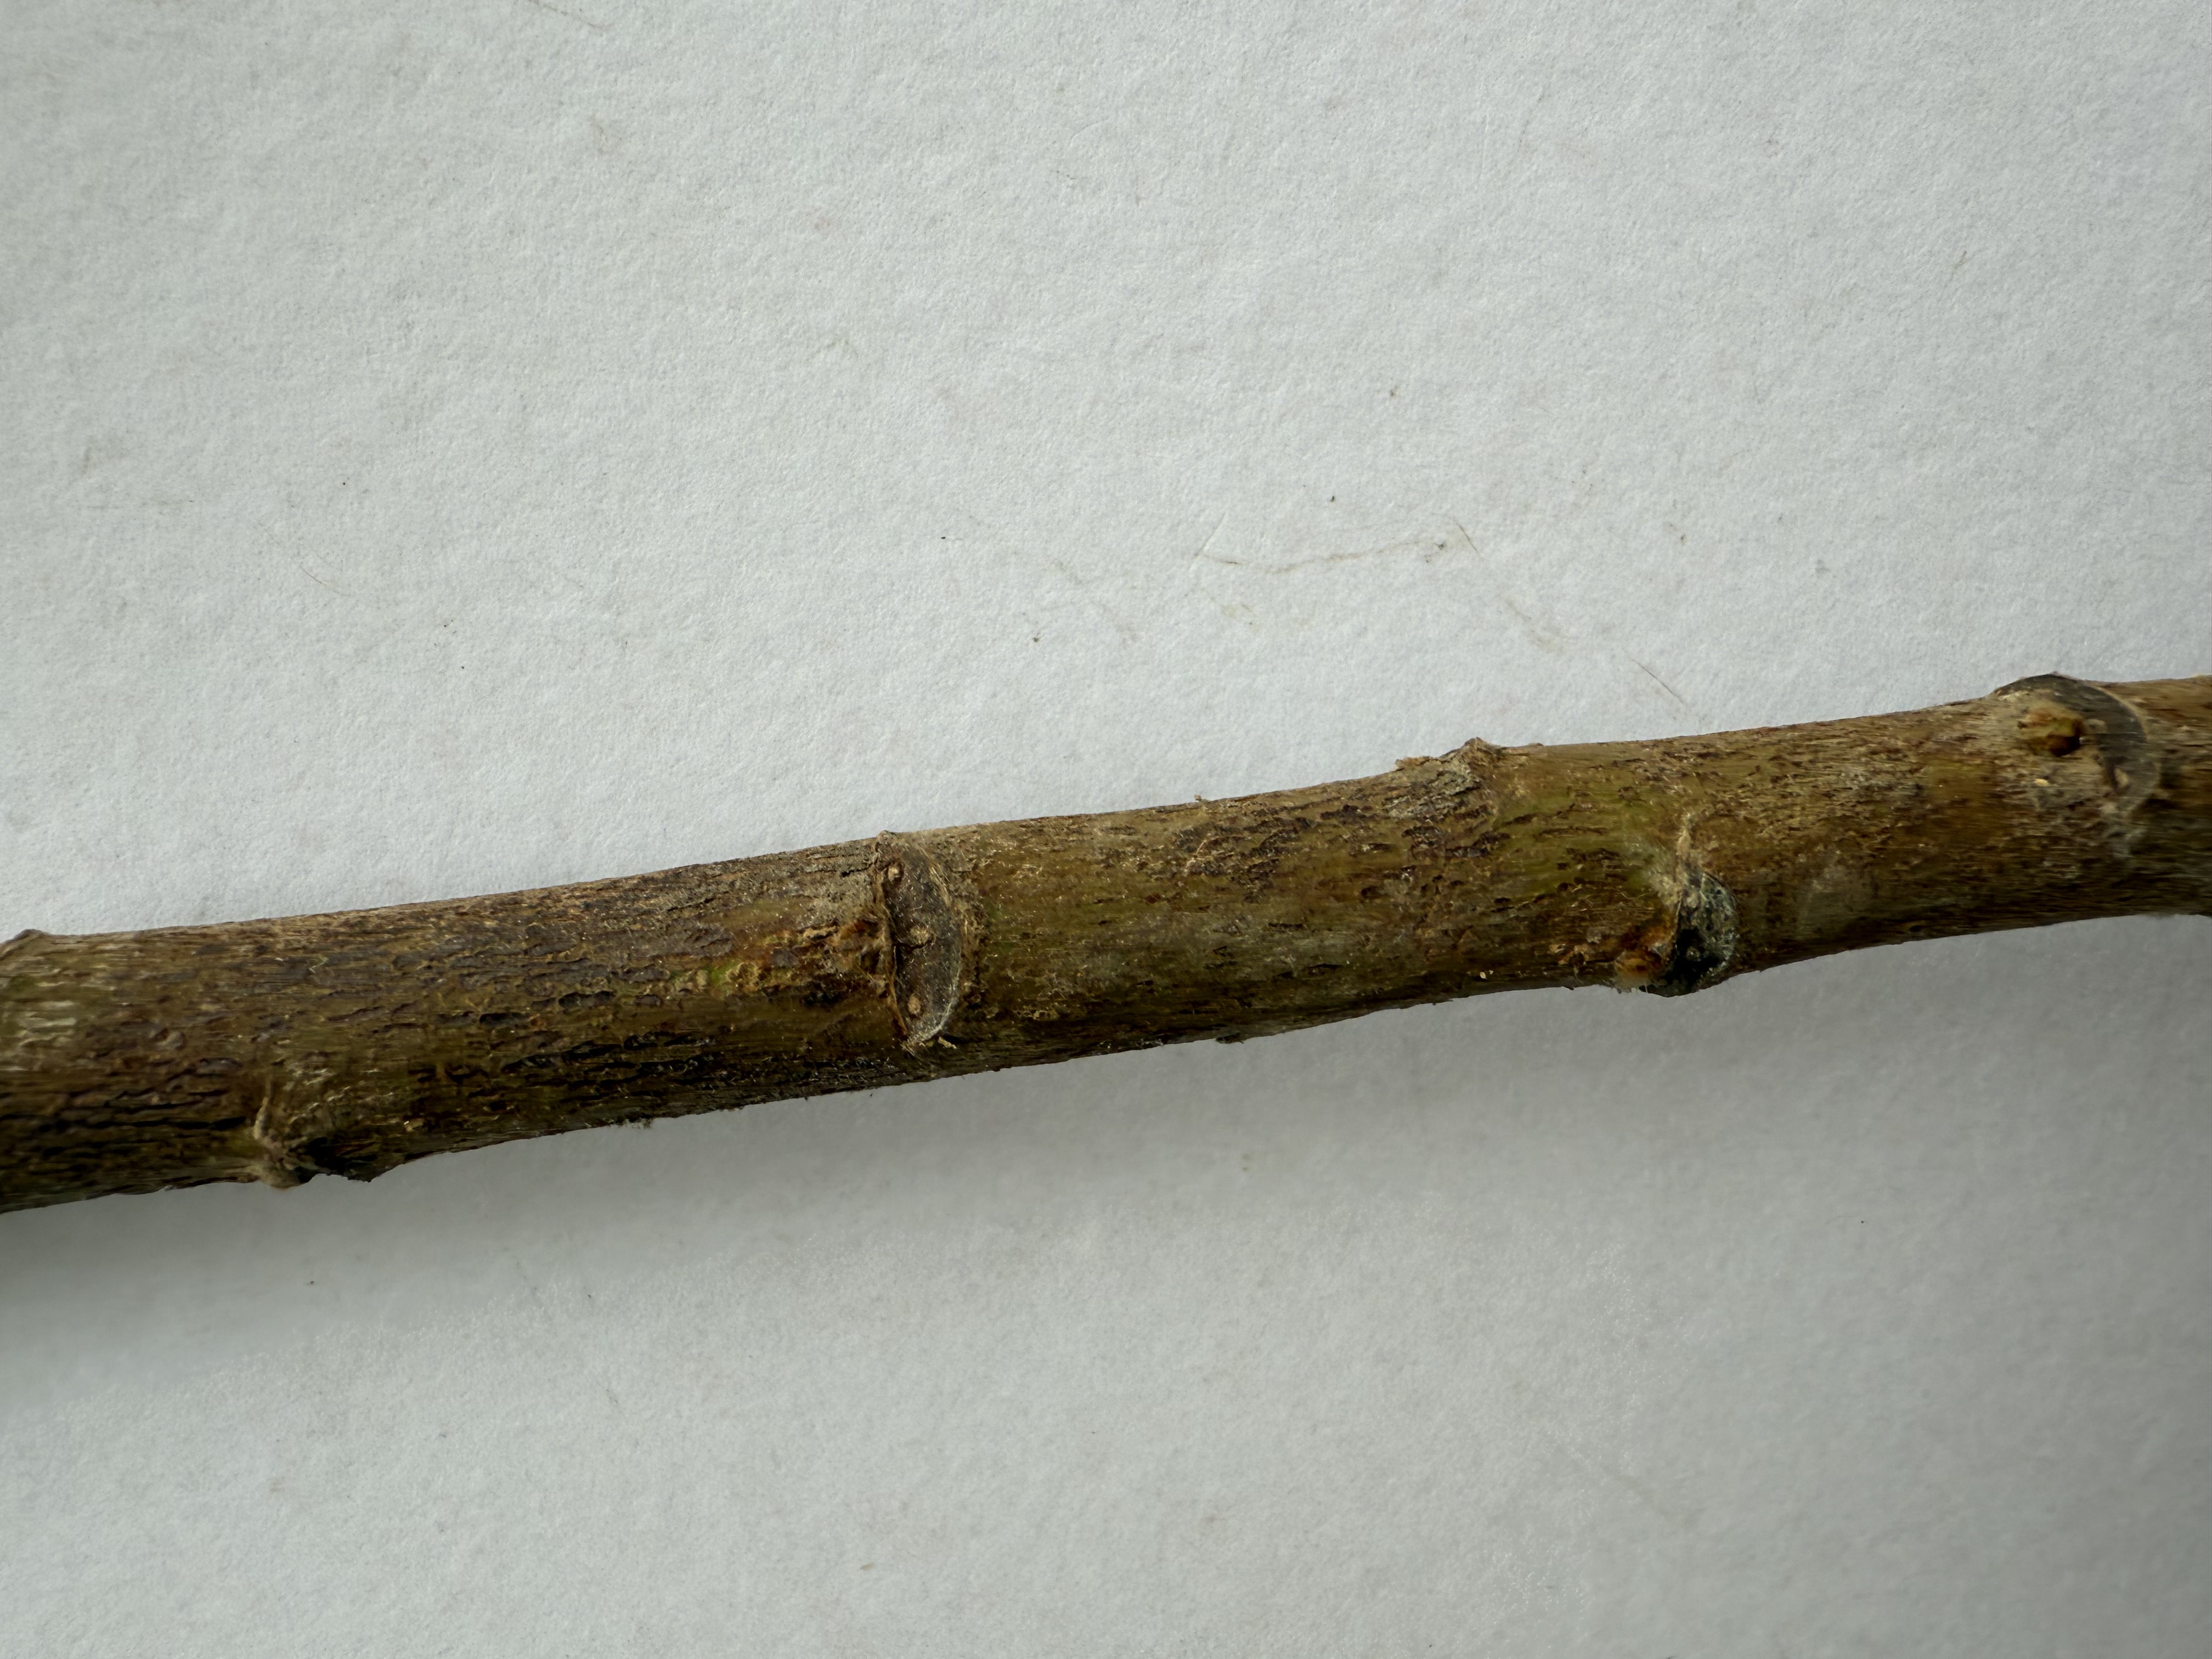
Variety: Loquat